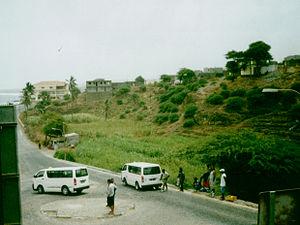
Pedra Badejo est une localité côtière du Cap-Vert située à l'est de l'île de Santiago, face à l'île de Maio, à 31 km de Praia par la route orientale.